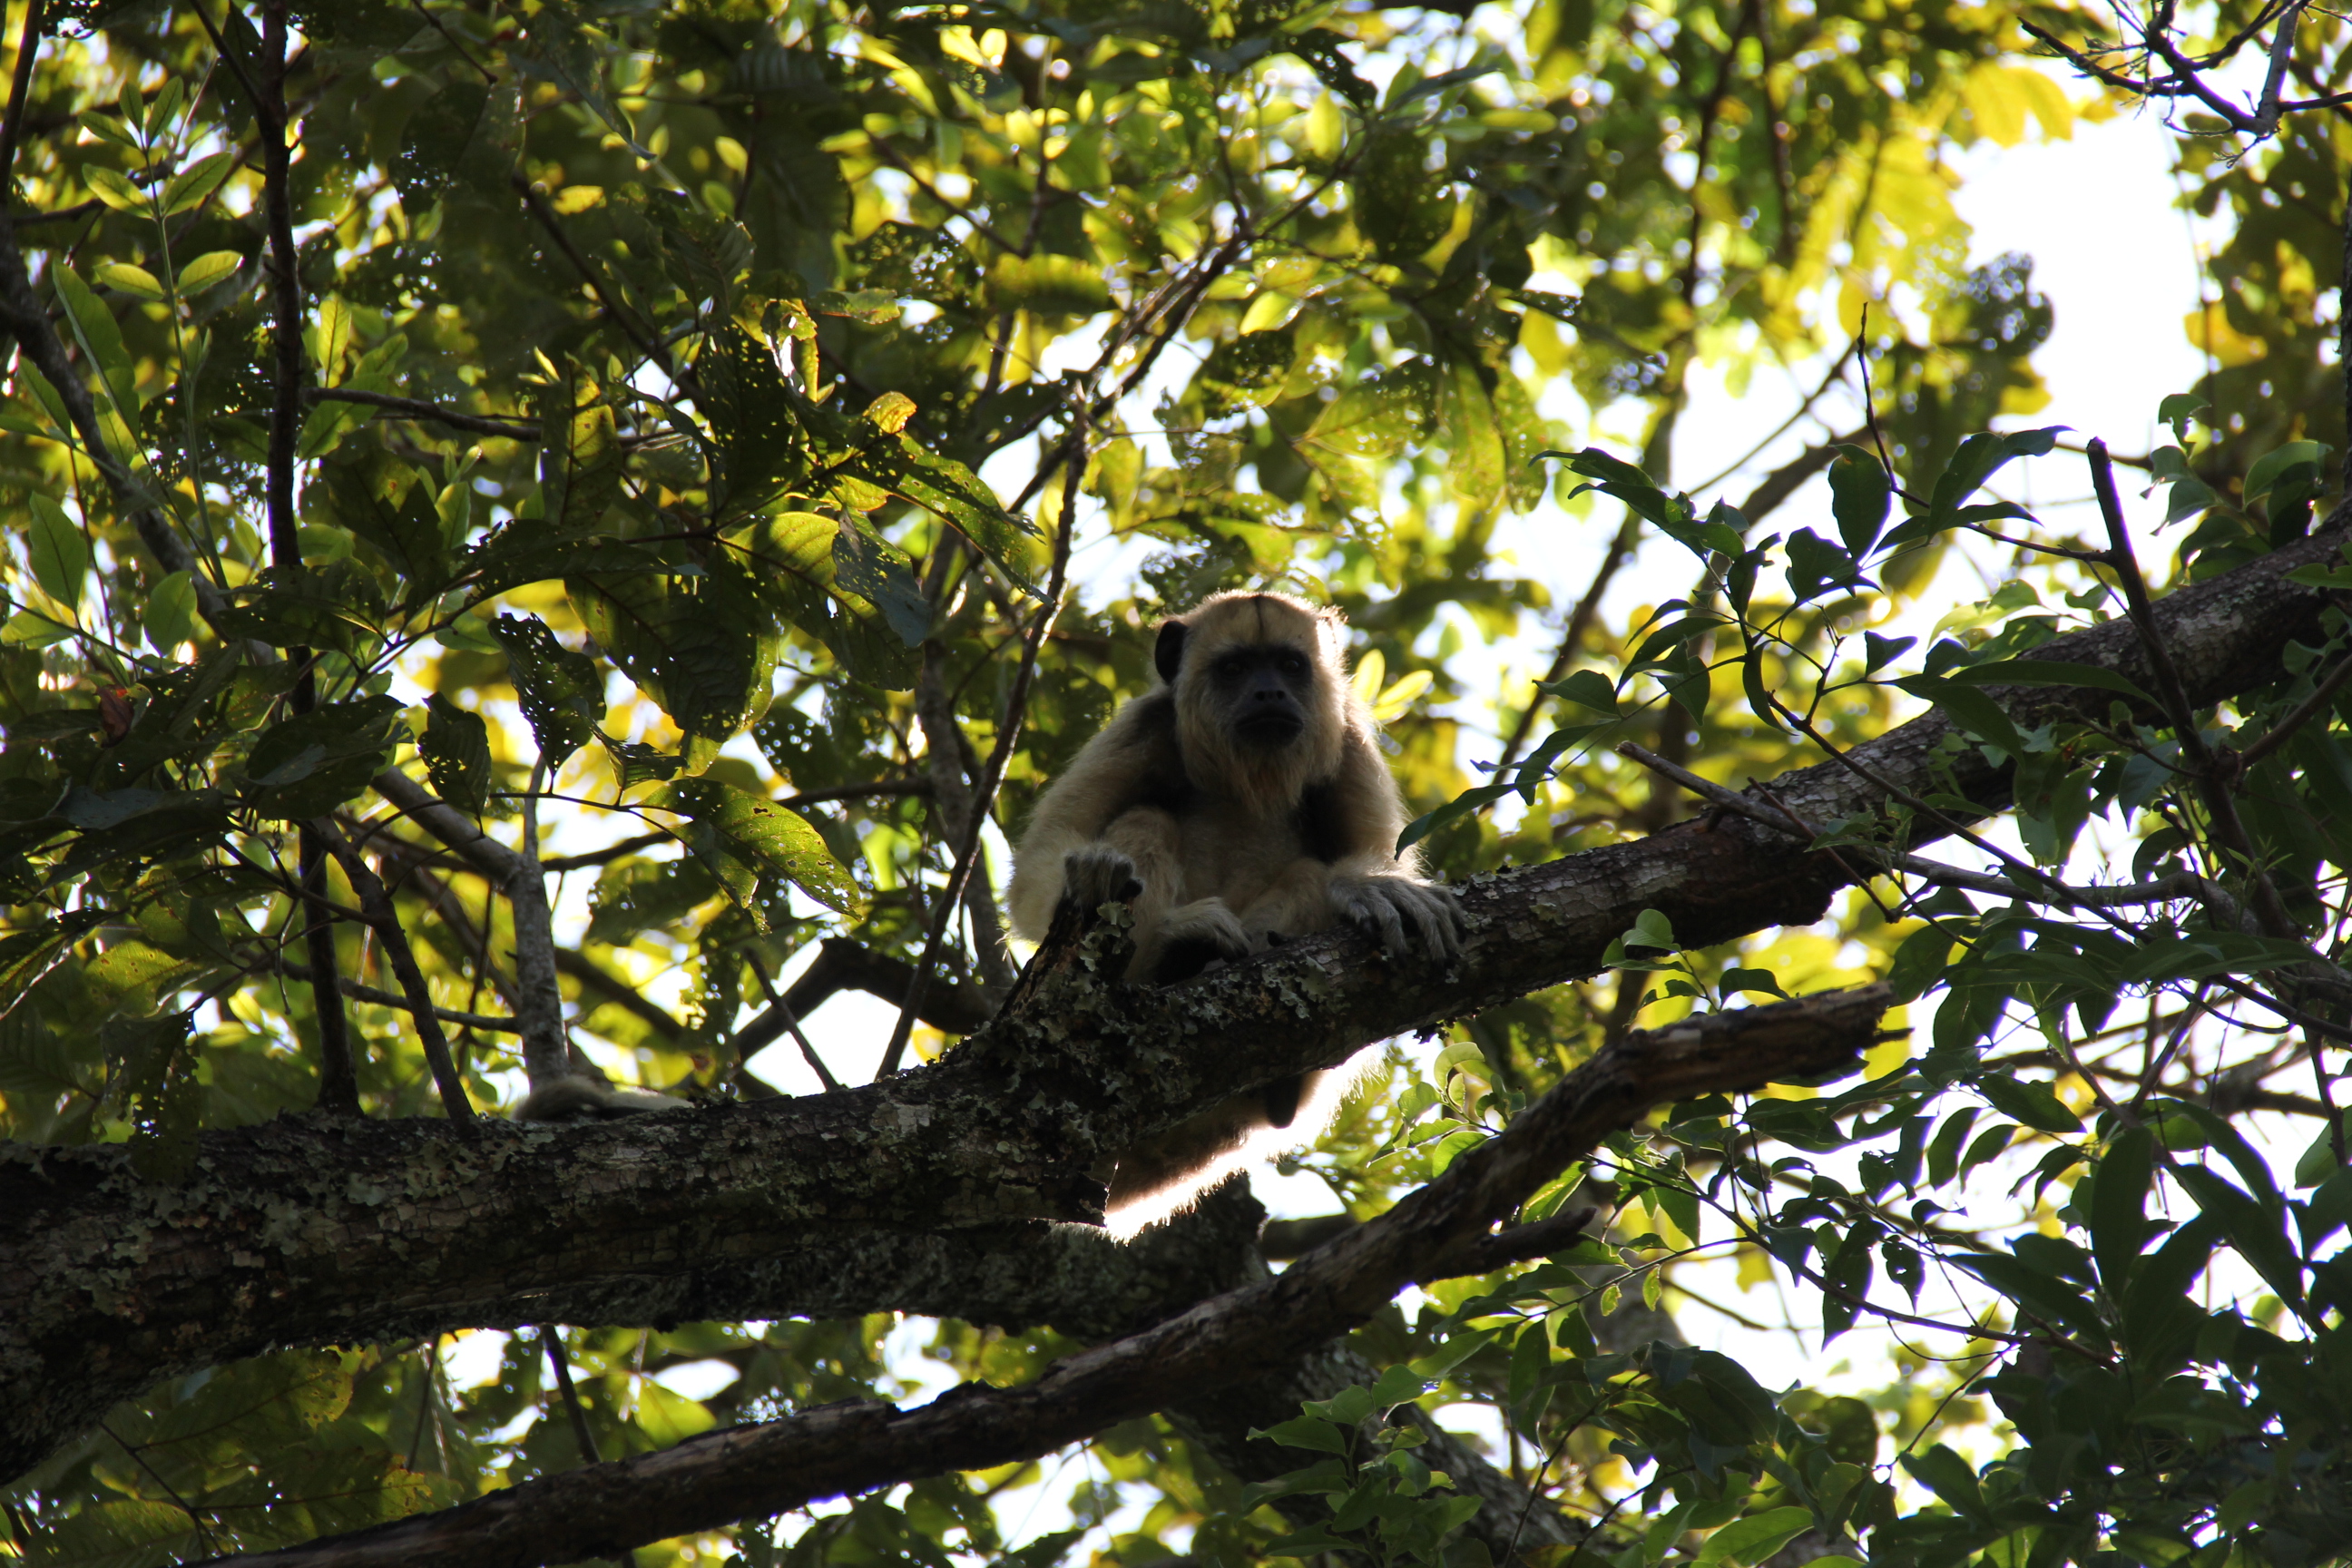
monkey, fauna, mammal, tree, leaf, ecosystem, flora, wildlife, branch, primate, new world monkey, jungle, macaque, plant, old world monkey, forest, rainforest